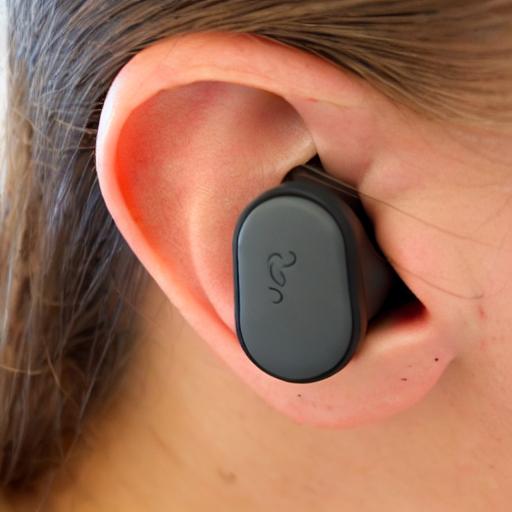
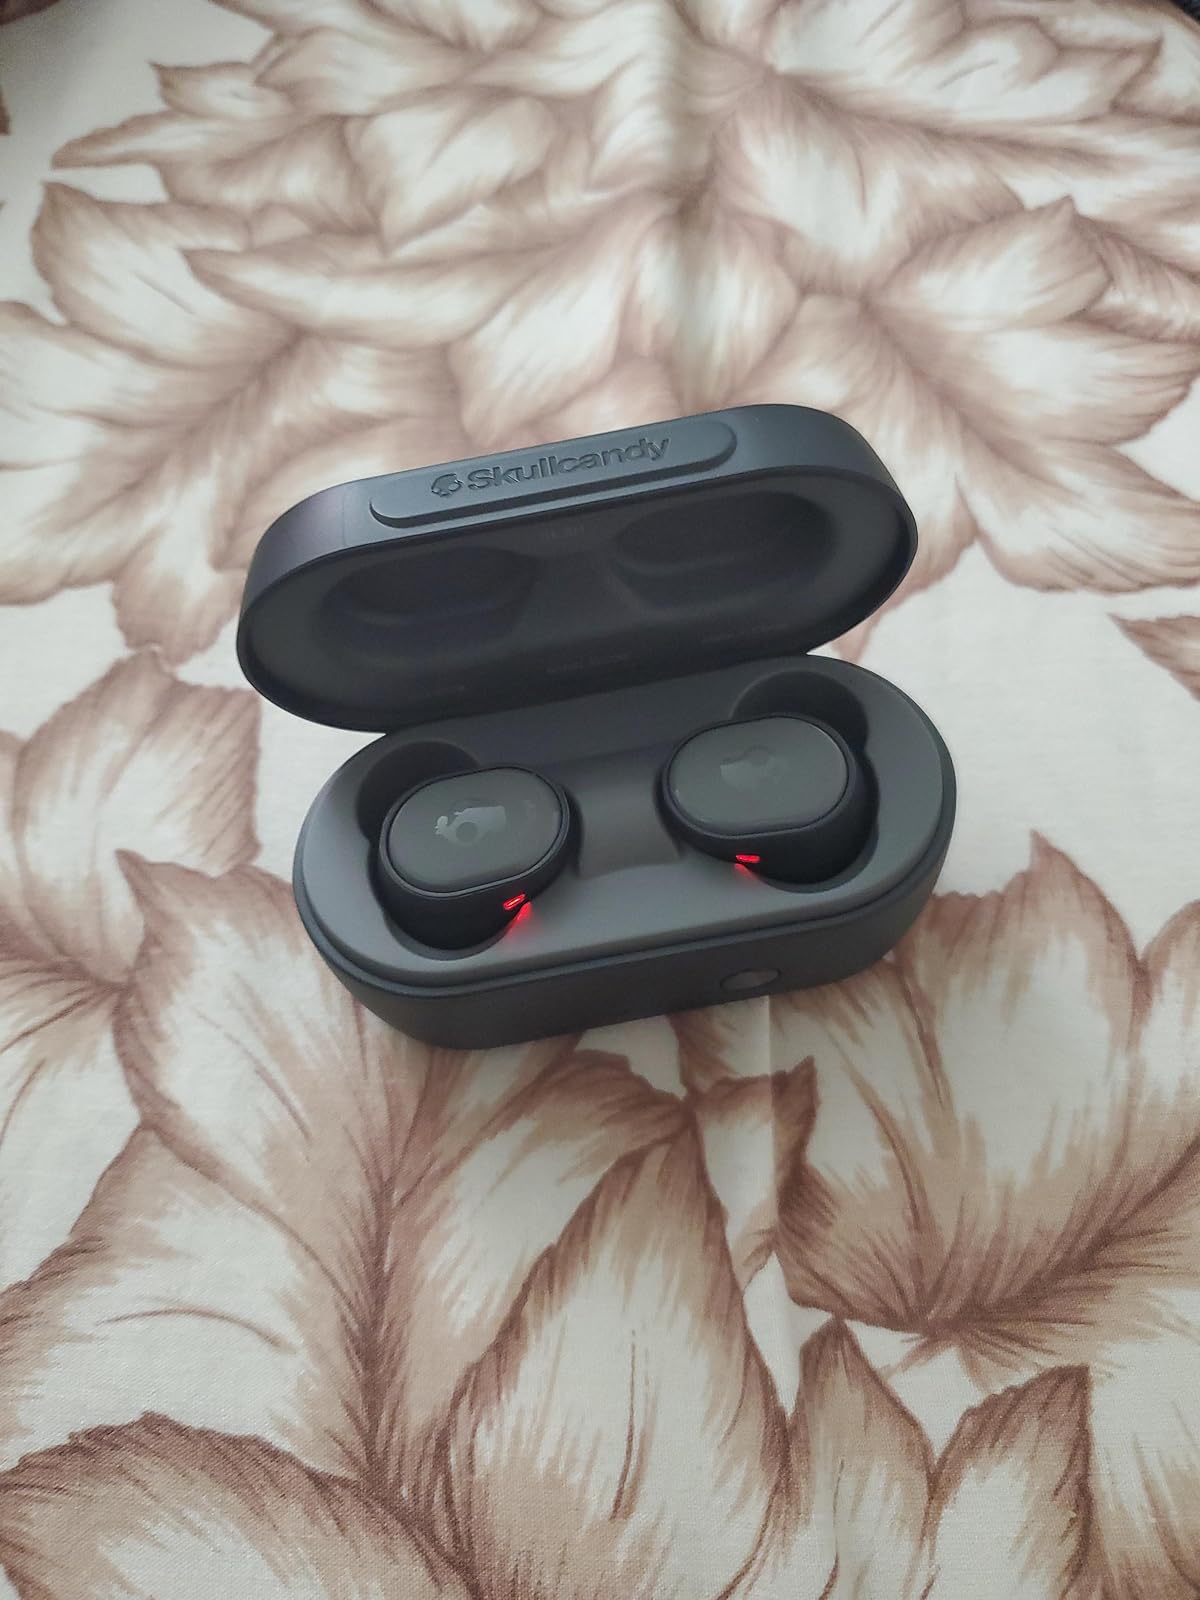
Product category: earbuds
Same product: no